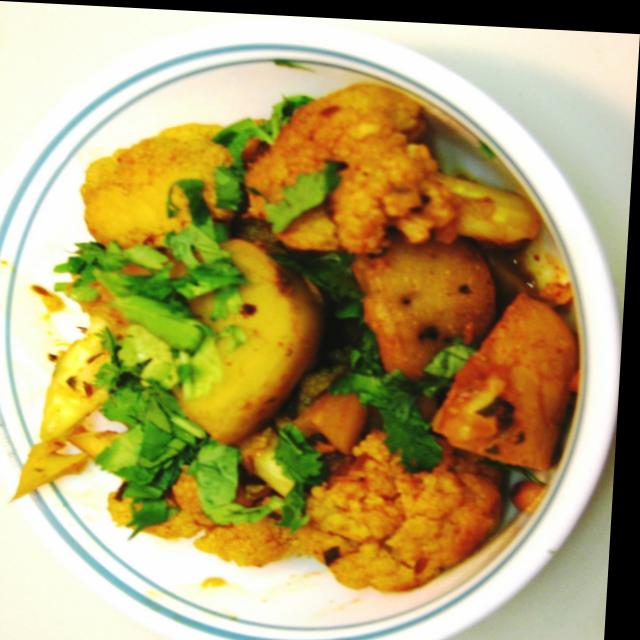
Dish: aloo_gobi